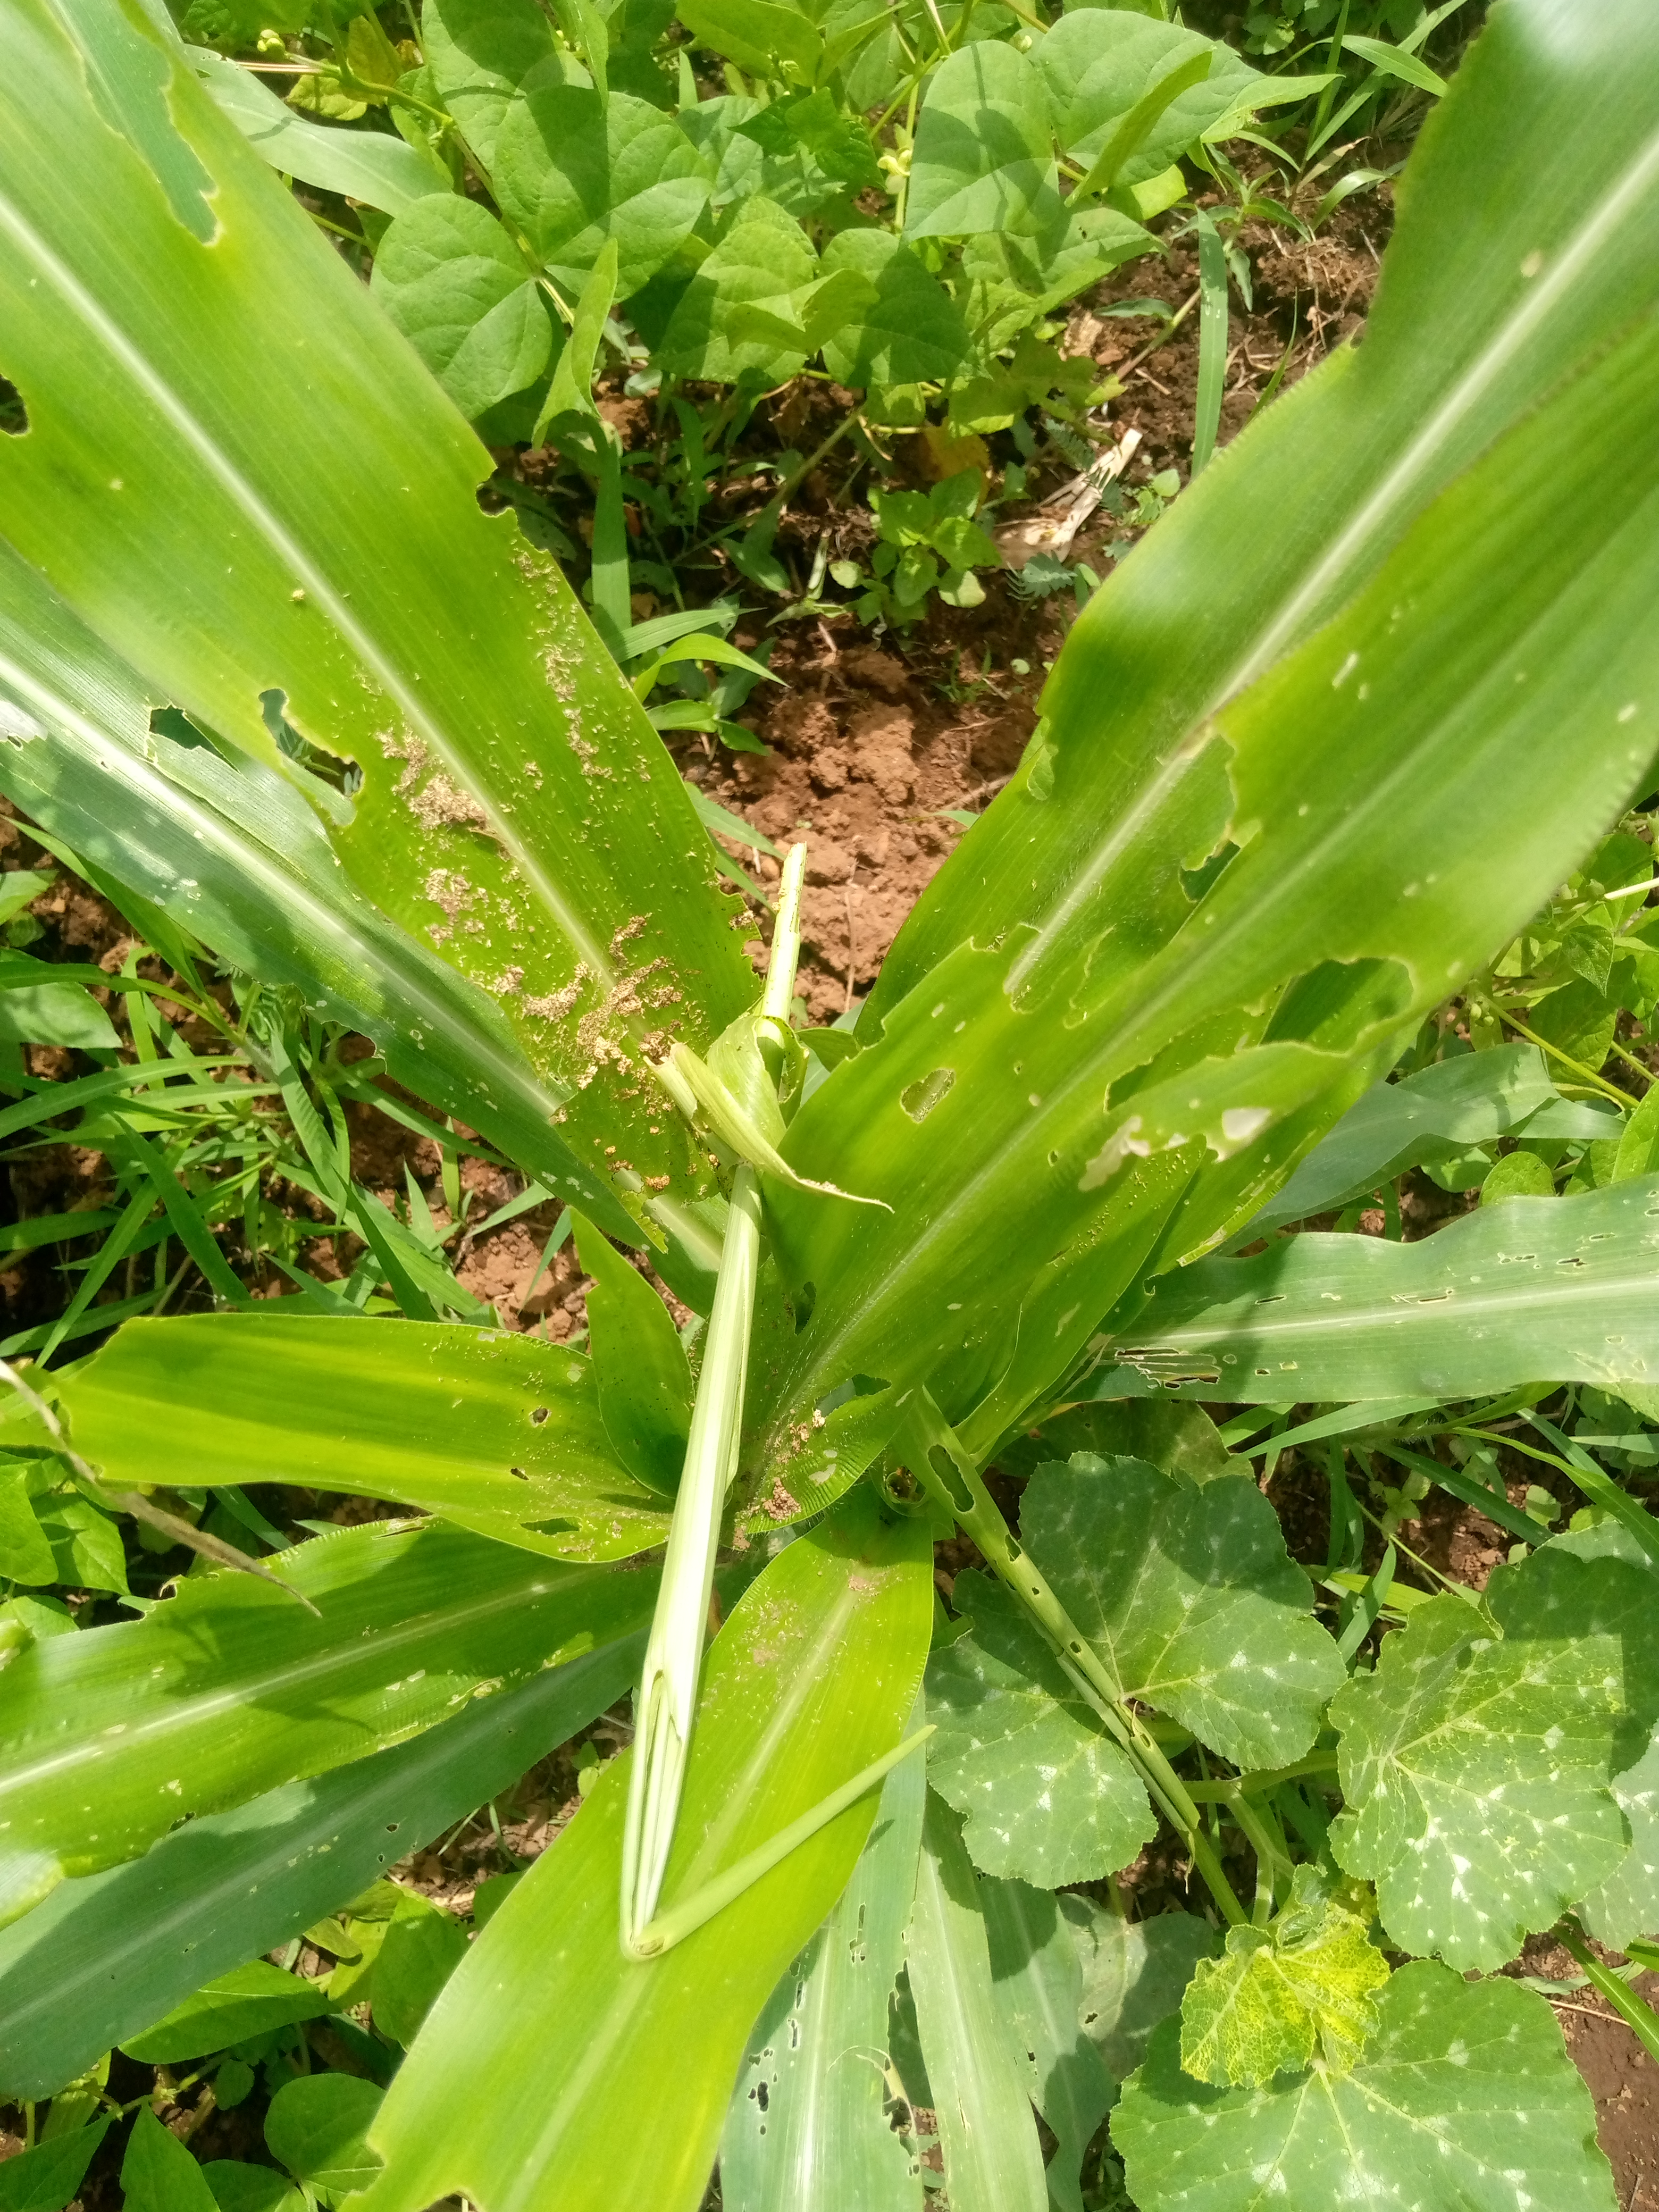
Label: spodoptera_frugiperda